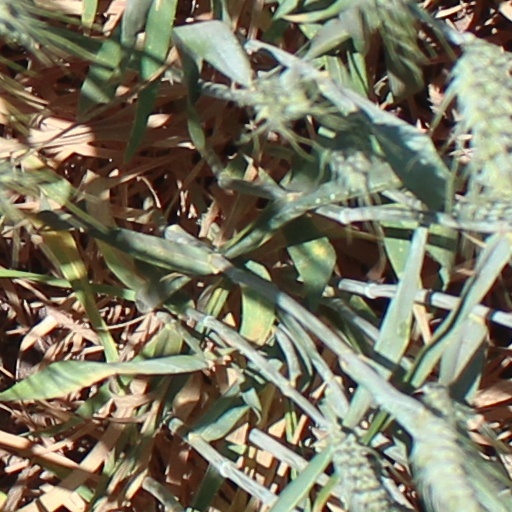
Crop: wheat